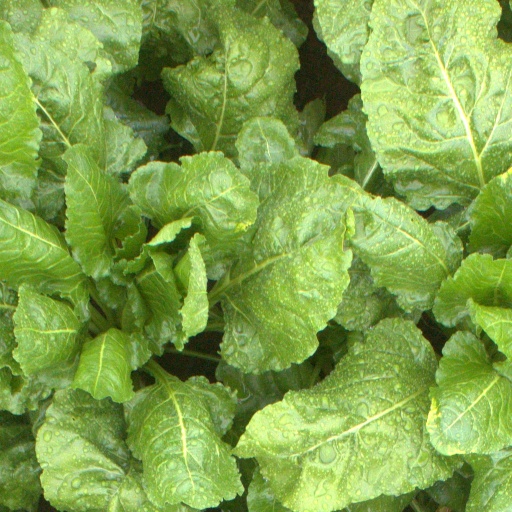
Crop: sugar beet